The Legacy of Heorot

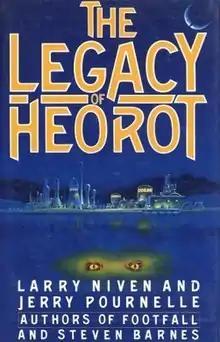
First edition (UK)

The Legacy of Heorot is a science fiction novel by American writers Larry Niven, Jerry Pournelle, and Steven Barnes, first published in 1987. Reproduction and fertility expert Dr Jack Cohen acted as a consultant on the book, designing the novel life cycle of the alien antagonists, the grendels.